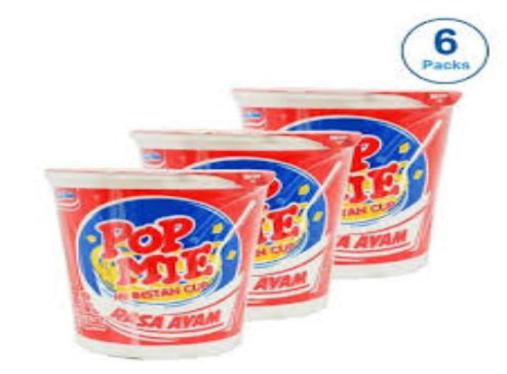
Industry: Food